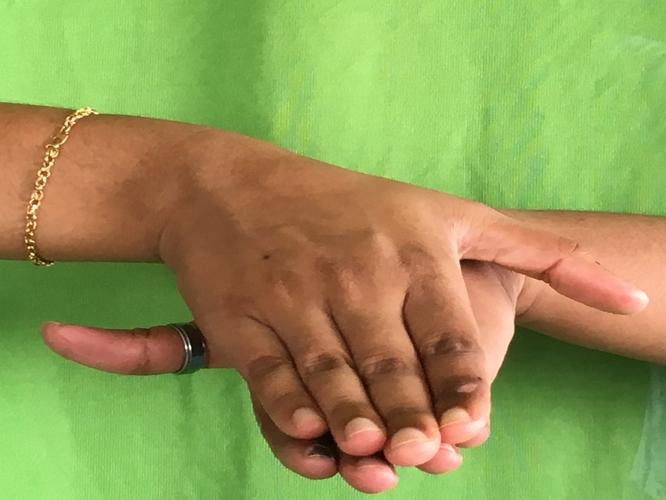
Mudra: Matsya
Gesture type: double_hand